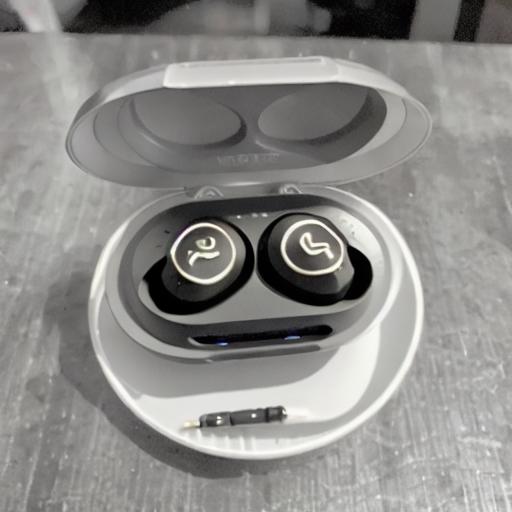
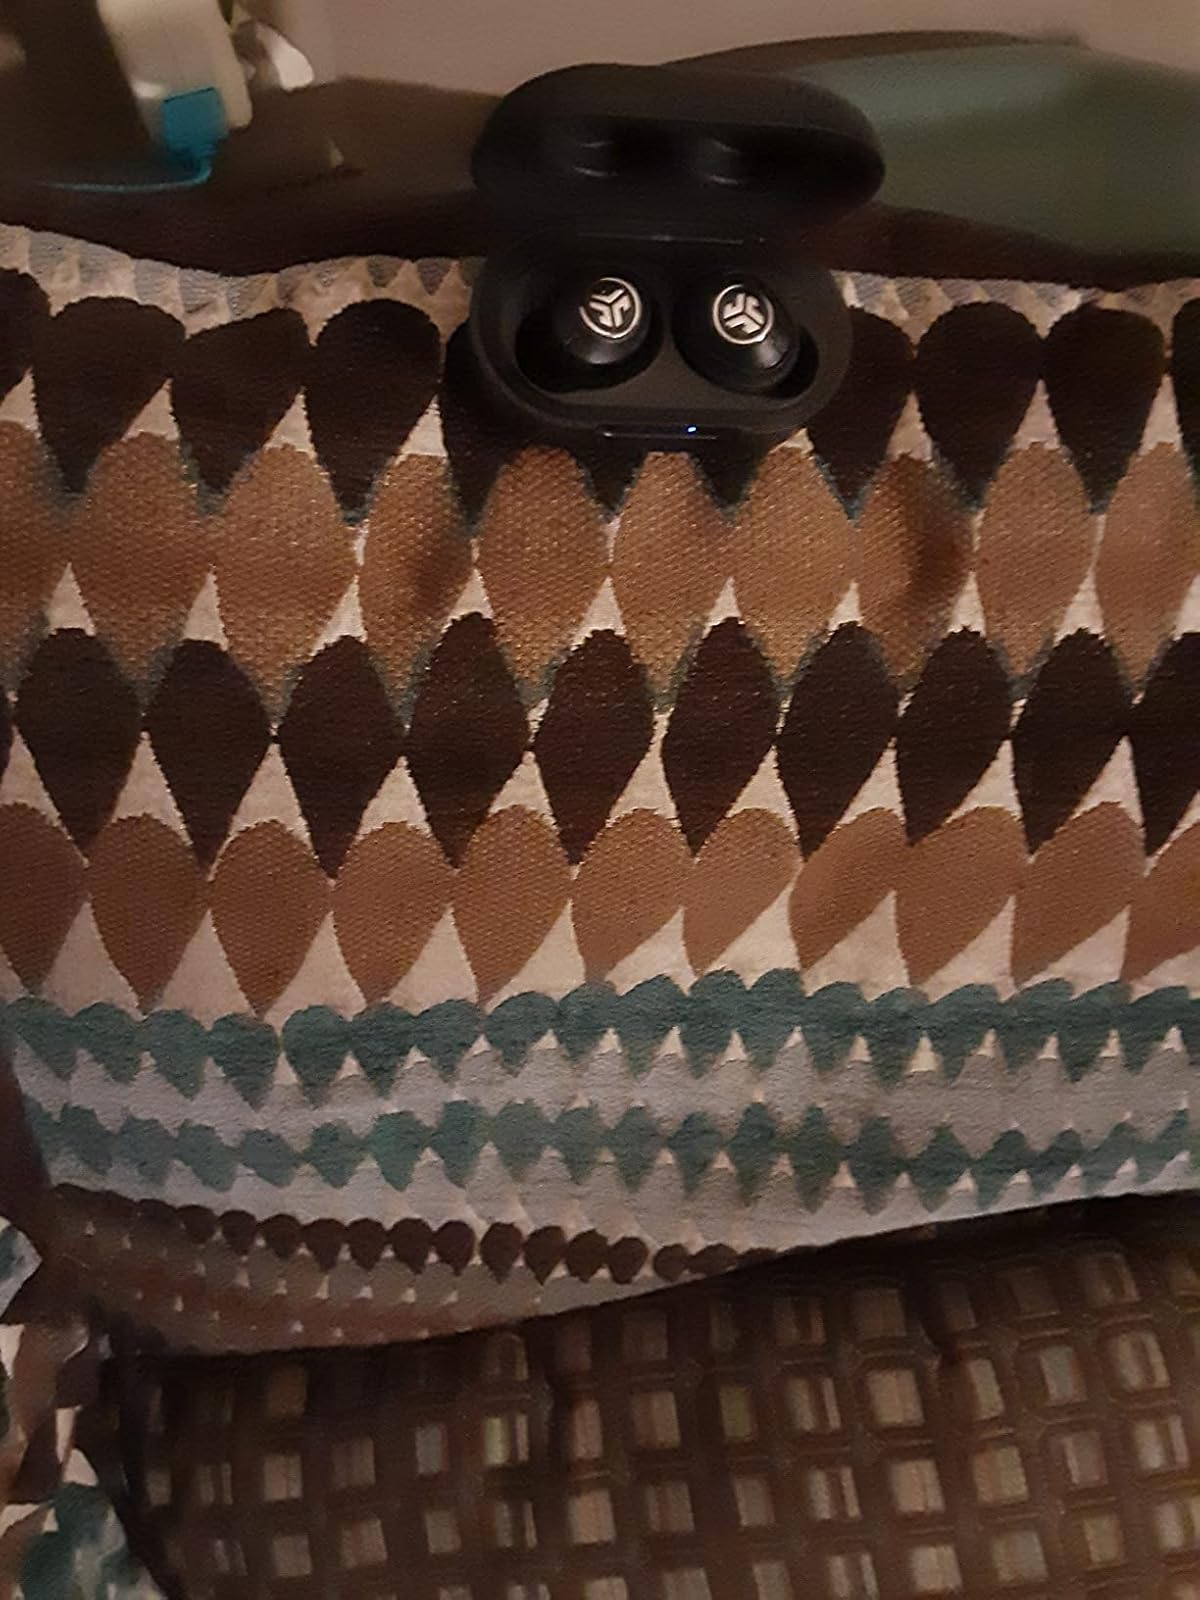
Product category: earbuds
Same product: no